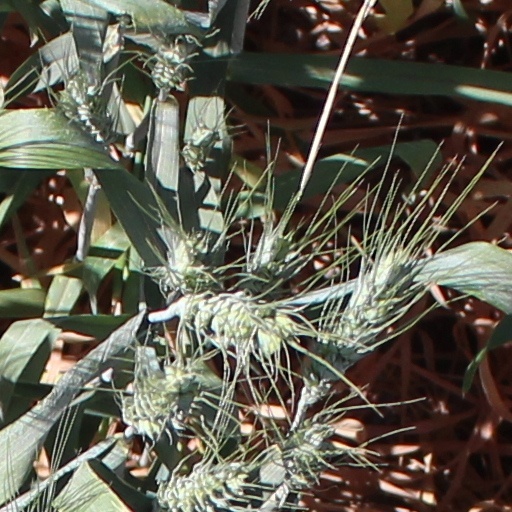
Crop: wheat